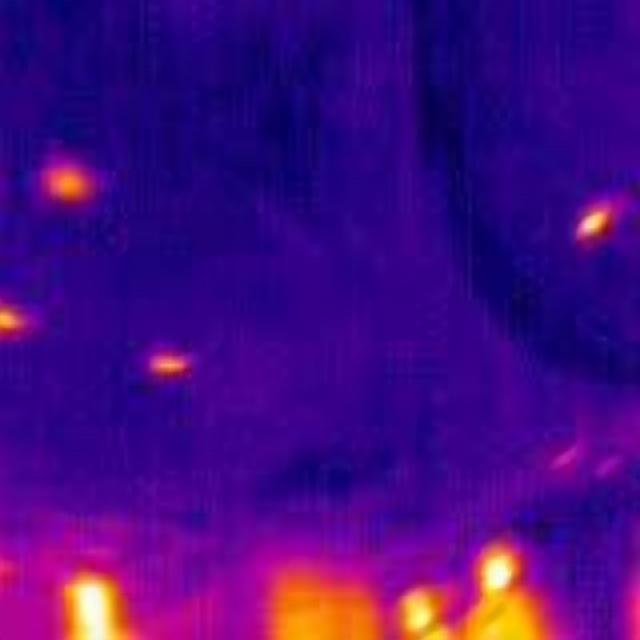
Detected objects:
label: person
label: person
label: person